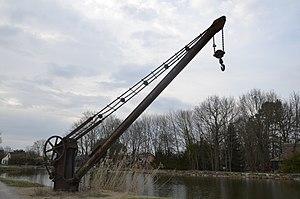
Grue de levage de Laugère, à Charenton du Cher, au bord du Canal de Berry.
Le canal de Berry avait une longueur de 320 km. Réalisé entre 1808 et 1840, il a été utilisé jusqu'en 1945 puis a été déclassé et aliéné en 1955.
Laugère est un hameau situé à 2 km de Charenton-du-Cher, commune du Berry et du département du Cher.